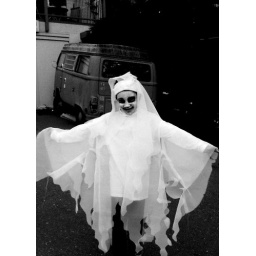
black and white with the creepy van in back makes it scarier!